Convento de San Gil, Toledo

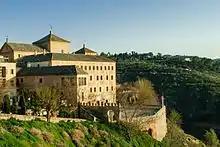
Convento de San Gil

The Covento de San Gil currently houses the Cortes of Castilla-La Mancha (the parliament). It was a convent and currently a government building located in the city of Toledo (Castile-La Mancha, Spain) dating to the 17th century. The Dicalced Franciscans, or "gilitos", arrived in this city in the middle of the 16th century, and established it in 1557 in the vicinity of the Ermita de la Virgen de la Rosa. Later, in the early 17th century, two brothers, Francisco and Juan de Herrera, donated to the friars 16,000 ducats for the construction of the new convent.